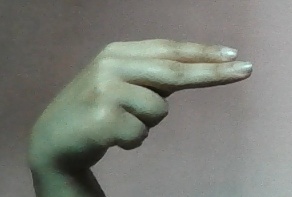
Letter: ain